Hurricane Guillermo (1997)

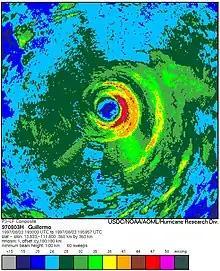
Radar image of Hurricane Guillermo on August 3

Steady weakening took place over the following several days, and the storm dropped below major hurricane status on August 6. By August 8, Guillermo moved over colder waters and was downgraded to a tropical storm as sustained winds dropped below . Around this time, the storm started to move along the western edge of the ridge that previously steered it towards the west-northwest, causing Guillermo to turn northwest. On August 9, the storm crossed longitude 140°W, denoting a shift in warning responsibility from the NHC to the Central Pacific Hurricane Center (CPHC). Not long after crossing into the CPHC's area of responsibility, the storm further weakened to a tropical depression as it moved over waters.